Fort Pasir Panjang

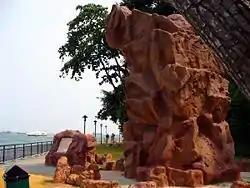
The symbolic replica of the "Long Ya Men" at Tanjong Berlayer near where Fort Pasir Panjang stands

Labrador was named after Labrador Bay which it overlooks the deep and calm water off its shores. The Long Ya Men or "Dragon's Teeth Gate", two craggy granite outcrops formerly stood on each side of the entrance to the New Harbour (now Keppel Harbour) as a navigation landmark to ancient mariners. The two rock outcrops were subsequently blown up by the Straits Settlement surveyor, John Thomson, in August 1848 to widen the entrance to the harbour. Labrador's strategic value was recognised by the British as early as 1843 when plans were made to set up defences to protect Singapore, an important trading post founded by Sir Stamford Raffles of the British East India Company in 1819.